Douglas A-1 Skyraider

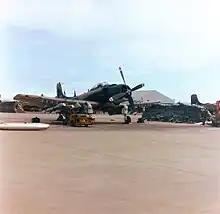
An A-1H Skyraider of the VNAF 516th Fighter Squadron being loaded with napalm at Da Nang Air Base in 1967

During the war, U.S. Navy Skyraiders used their cannon to shoot down two Vietnam People's Air Force (VPAF) Mikoyan-Gurevich MiG-17 jet fighters. The first, on 20 June 1965 by Lieutenant Clinton B. Johnson and Lt. (jg) Charles W. Hartman III of VA-25, was the first gun kill of the Vietnam War. The other was on 9 October 1966 by Lt. (jg) William T. Patton of VA-176.